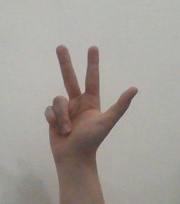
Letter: al